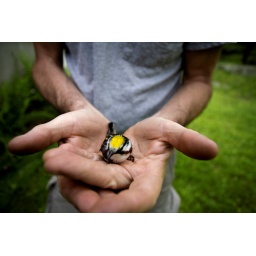
A bird hit our giant glass windows in upstate new york.. and my dad picked it up. went unscathed.